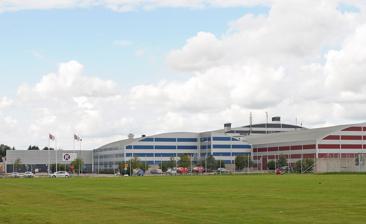
Building: Rosvalla Nyköping Eventcenter
Country: Unknown
Year built: 2003
58°44′57″N 17°2′26″E / 58.74917°N 17.04056°E / 58.74917; 17.04056 Nyköpings Arenor, Rosvalla is a sports and exhibition centre purely owned by the municipality of Nyköping and managed by Peab on behalf of Nyköping Sports and Exhibition Centre. The stadium includes indoor ice rinks, tennis courts, bowling lanes and a multi-purpose hall for sports, exhibitions and concerts. The facility, which opened in 2003, is home to the clubs; Nyköpings Hockey and Nyköpings BIS . Halls & arenas Rosvalla Nyköping Eventcenter is made up of two ice halls, a bowling ball, gym, tennis courts, and conference halls of its indoor venues. However, the eventcenter also has outdoor venues that is made up of five eleven-man fields (two fields made of grass, and three fields with artificial grass), an American football field, a baseball field, and a boules court. Hall-A Hall-A is mainly used for sports such as handball, floorball, basketball, and volleyball. The maximum capacity for the hall is 2,000 spectators seated, and 3,000 standing. Hall-B Hall-B is equipped with marked lines on the floor and are mainly constructed for handball, floorball, basket, volleyball, badminton, and fustal. Hall-C Hall-C is also equipped with marked lines on the floor, just like Hall-B. It is located right next door to Hall-B. Hall-C Hall-C is mainly used for ping-pong and dance Multihall The multihall is mainly used for handball, but also have equipments used for athletics events. It has a capacity for up to 2,000 spectators, and is also equipped with a 200 meter long running track. Small ice hall The small ice hall has the same ice rink size as the larger indoor arena PEAB Arena . It is mainly used for hockey practices, tournaments, and figure skating. It has a capacity of 2,000 people, with 400 seated spectators and 1,600 standing spectators Major events The centre has hosted the 'Second Chance' round in the Swedish Melodifestivalen three times, in 2007 , 2012 and 2019 . References Nyköpings webbplats [1] External links Rosvalla Nyköping Eventcenter This article about a Swedish sports venue is a stub . You can help Wikipedia by expanding it . v t e This article about a European ice hockey arena is a stub . You can help Wikipedia by expanding it . v t e